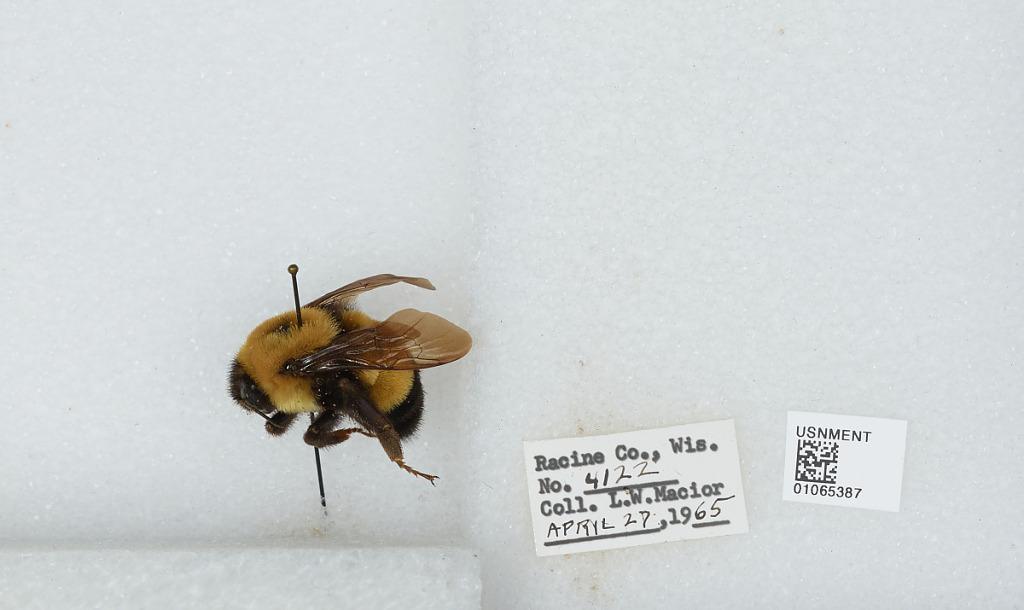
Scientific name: Bombus (Bombus) affinis Cresson
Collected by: L. Macior
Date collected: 1965-4-27
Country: United States
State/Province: Wisconsin
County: Racine
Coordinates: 42.78, -87.76